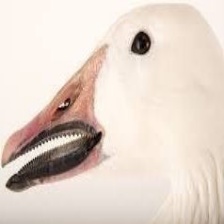
Species: SNOW GOOSE
Scientific name: ANSER CAERULESCENS
ImageNet parent category: goose